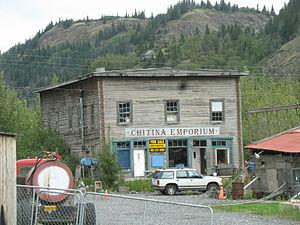
Chitina est une ville de l'Alaska située au confluent de la rivière Copper et de la rivière Chitina.